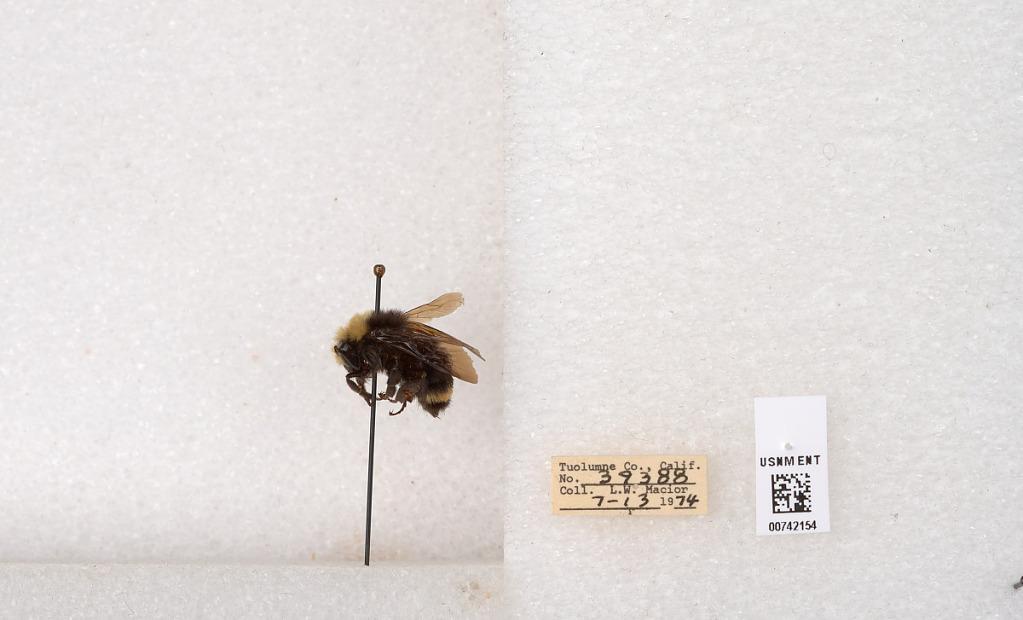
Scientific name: Bombus (Pyrobombus) vosnesenskii Radoszkowski
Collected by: L. Macior
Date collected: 1974-7-13
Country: United States
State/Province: California
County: Tuolumne
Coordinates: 37.9712, -120.228